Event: Nepal Earthquake
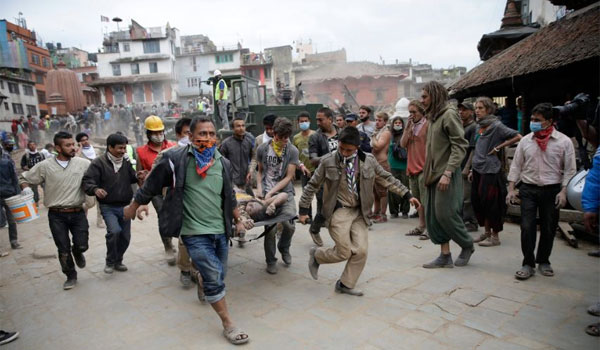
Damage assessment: damage